Lawrence, Minnesota

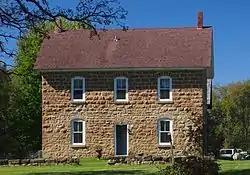
The 1884 Abraham Bisson House is a vestige of Lawrence, Minnesota

Lawrence is an abandoned village in section 16 of St. Lawrence Township, Scott County, in the U.S. state of Minnesota. The GNIS classifies it as a populated place.